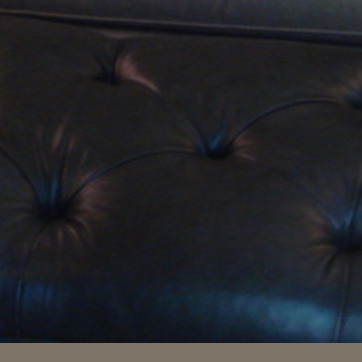
Material: leather